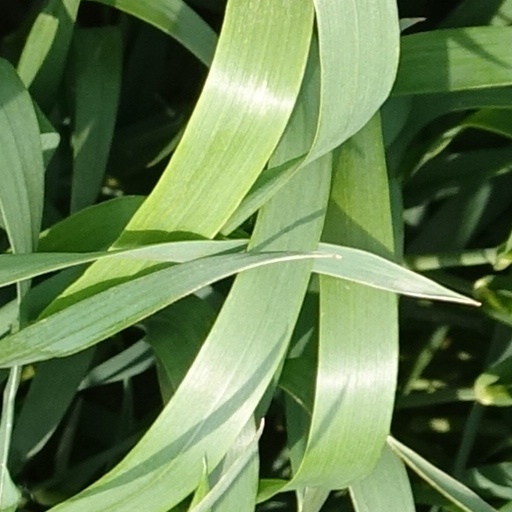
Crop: wheat